Describe the emotion expressed in this image:  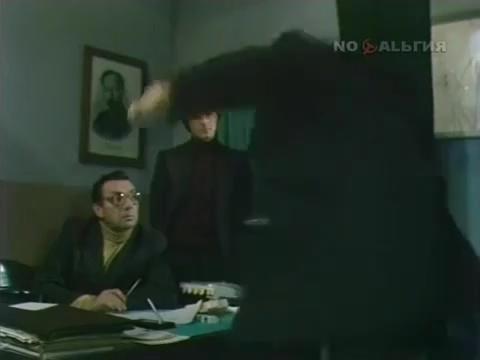
This person displays Suffering, valence and arousal with low intensity.